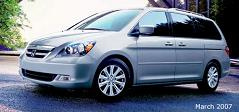
Car model: 2007 Honda Odyssey Minivan